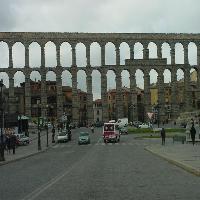
Weather: cloudy or overcast